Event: Nepal Earthquake
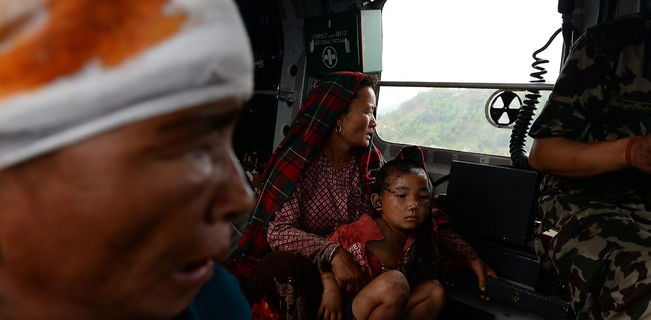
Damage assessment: no_damage